Sport in Russia

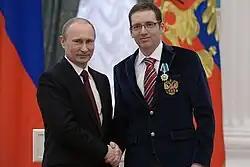
Vladimir Putin and head coach of the Russian short track speed skating team Sébastien Cross

Long track speed skating has a tradition in Russia since the Russian Empire. After the collapse of the Soviet Union, the Russian Federation won medals in speed skating in World Championships and World Cups.